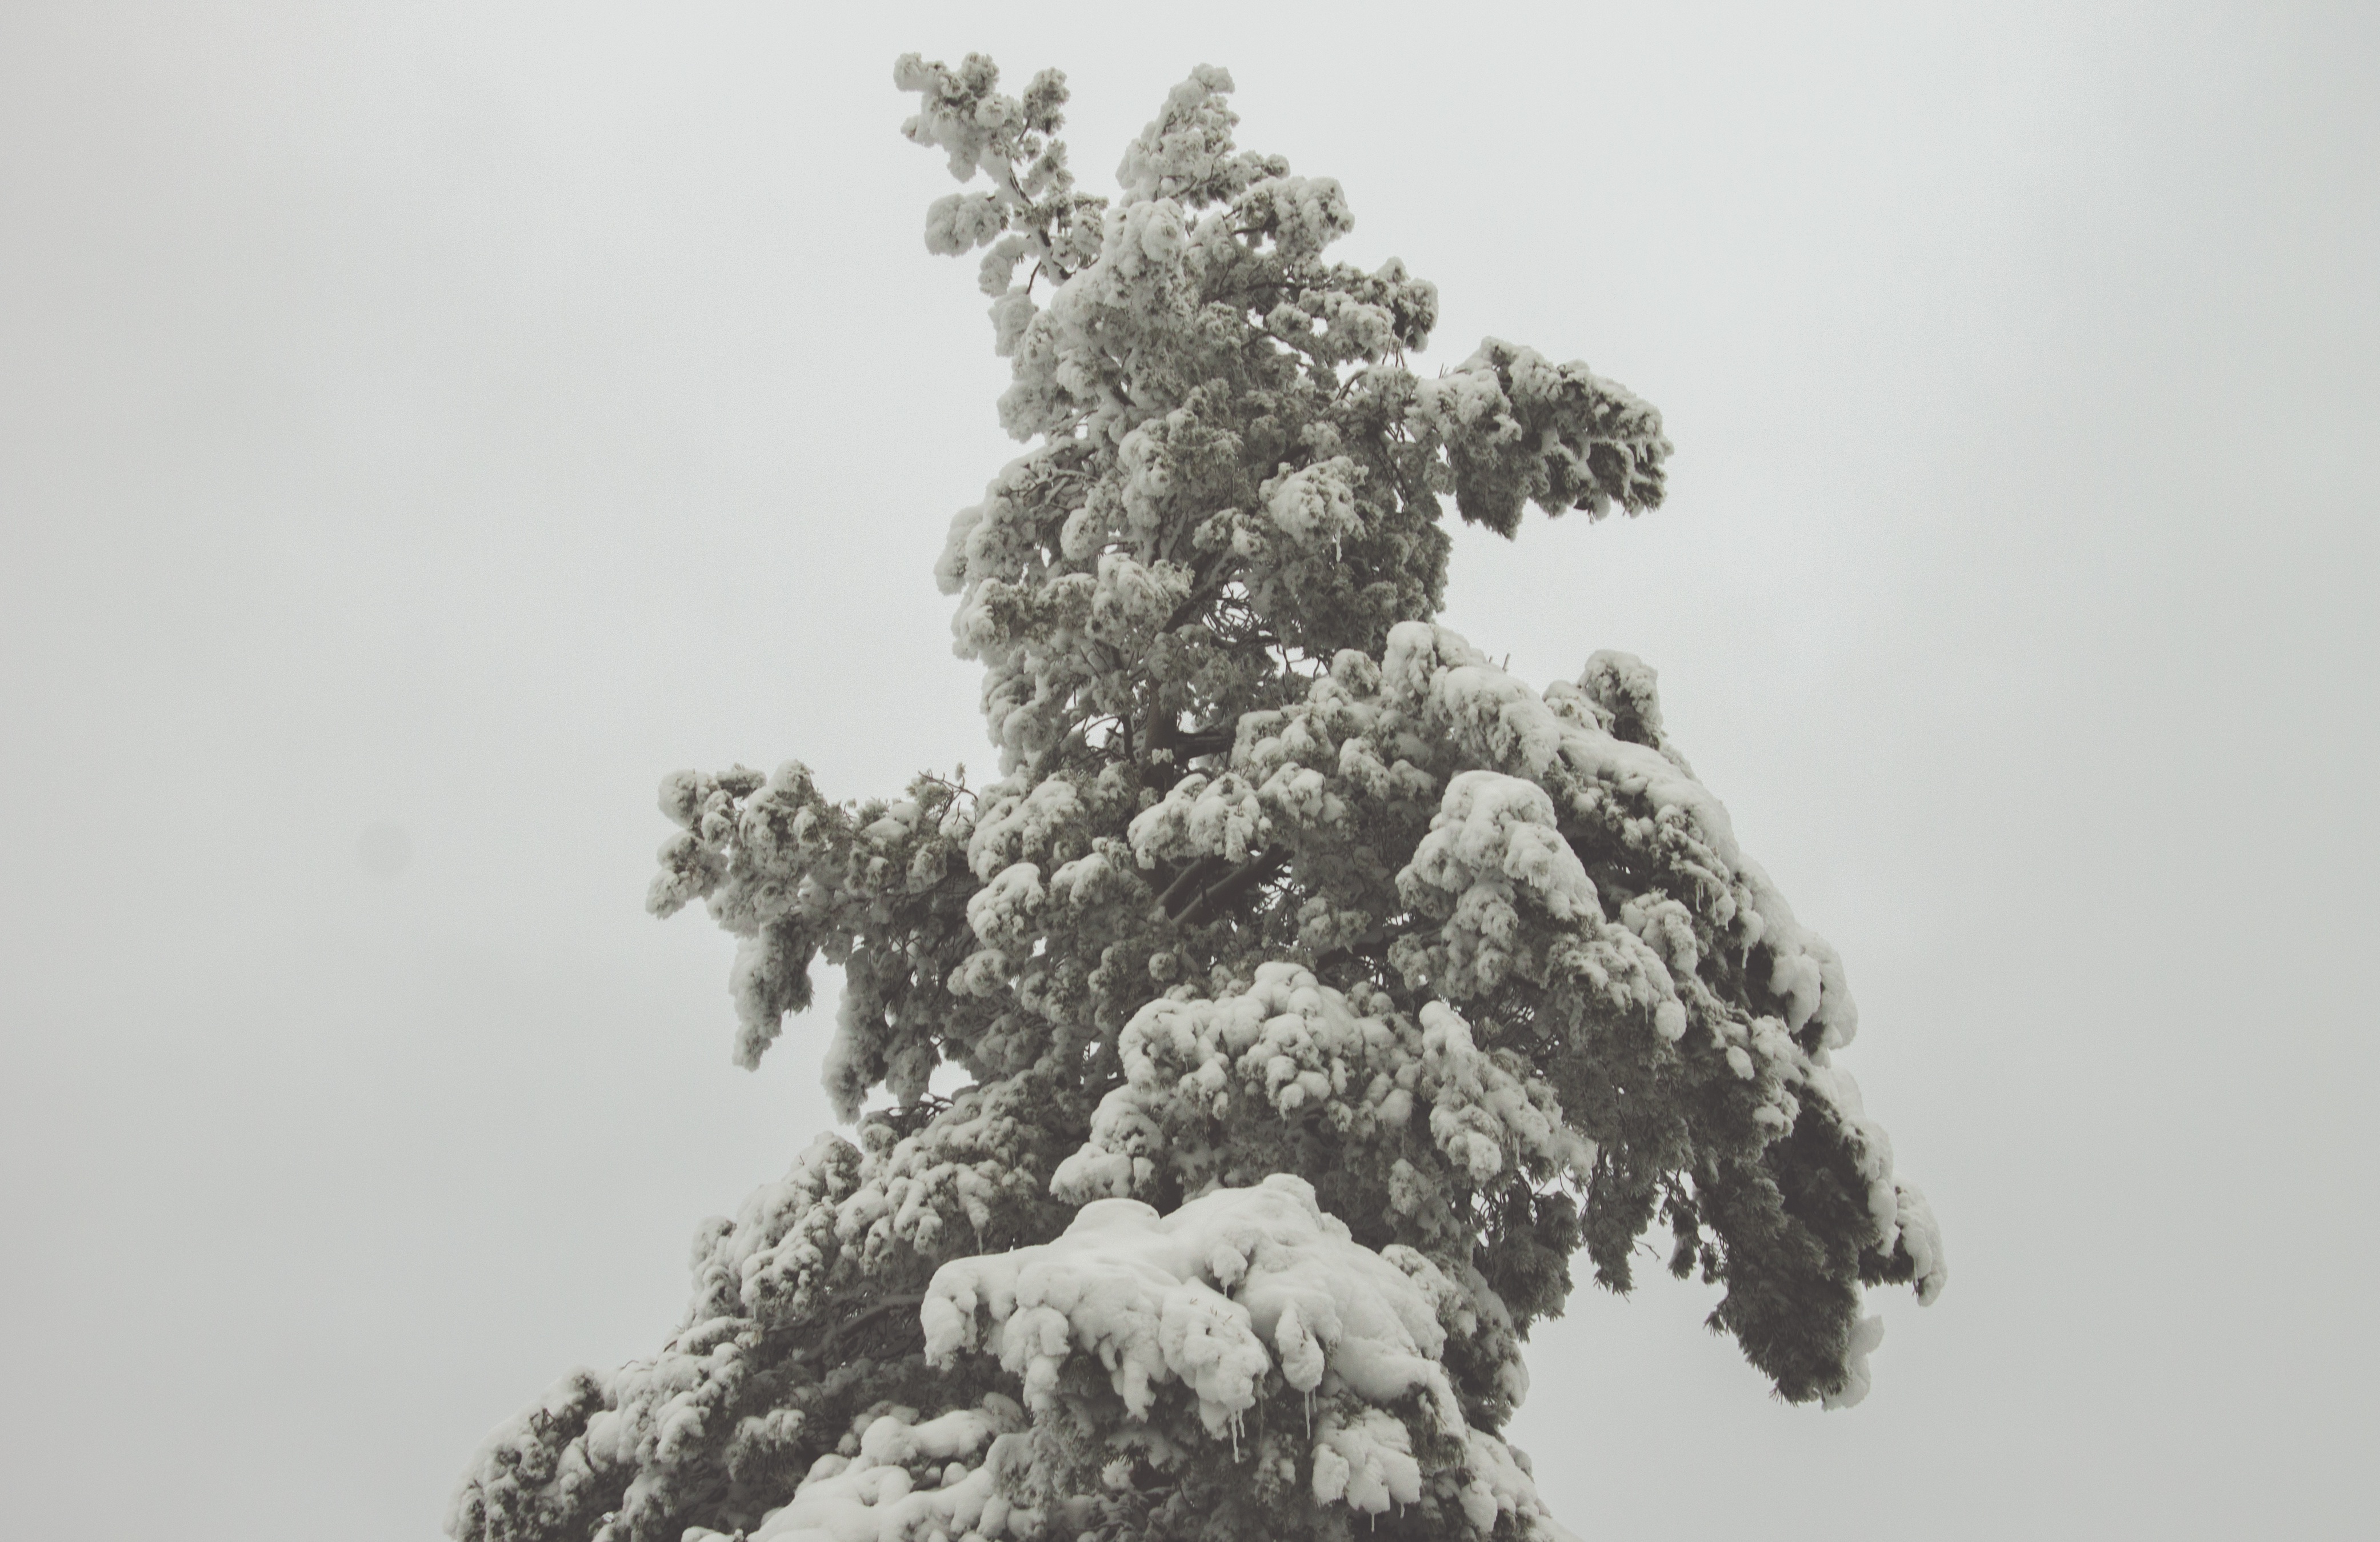
tree, branch, snow, winter, black and white, plant, frost, weather, monochrome, fir, season, spruce, freezing, monochrome photography, atmospheric phenomenon, woody plant